Siege of Bintan

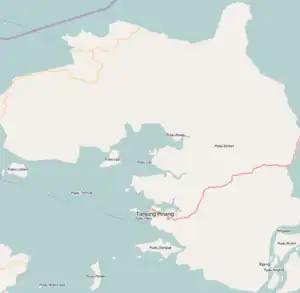
The Island of Bintan.

The city of Bintan was located on a small island, connected by a fortified bridge to a larger crescent-shaped island that surrounded it. The Portuguese found its main defenses to be the mangrove swamps that made landings perilous, complemented by a moat surrounding the city, poisoned timber stakes, and a tall stockade furnished with artillery. Heavy ships like the galleons and carracks could only approach the city via a narrow canal, which was blocked by vertical wooden stakes driven into the seabed. On a small hill in the middle of the city, surrounded by another stockade furnished with artillery stood the fortified dwellings of Sultan Mahmud. However, the sultan's fleet had been reduced to 20 oarships that had survived a recent battle with the Portuguese at Linga.